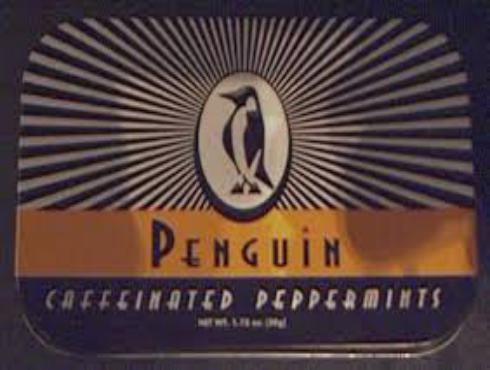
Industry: Food